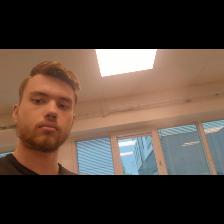
Label: Human